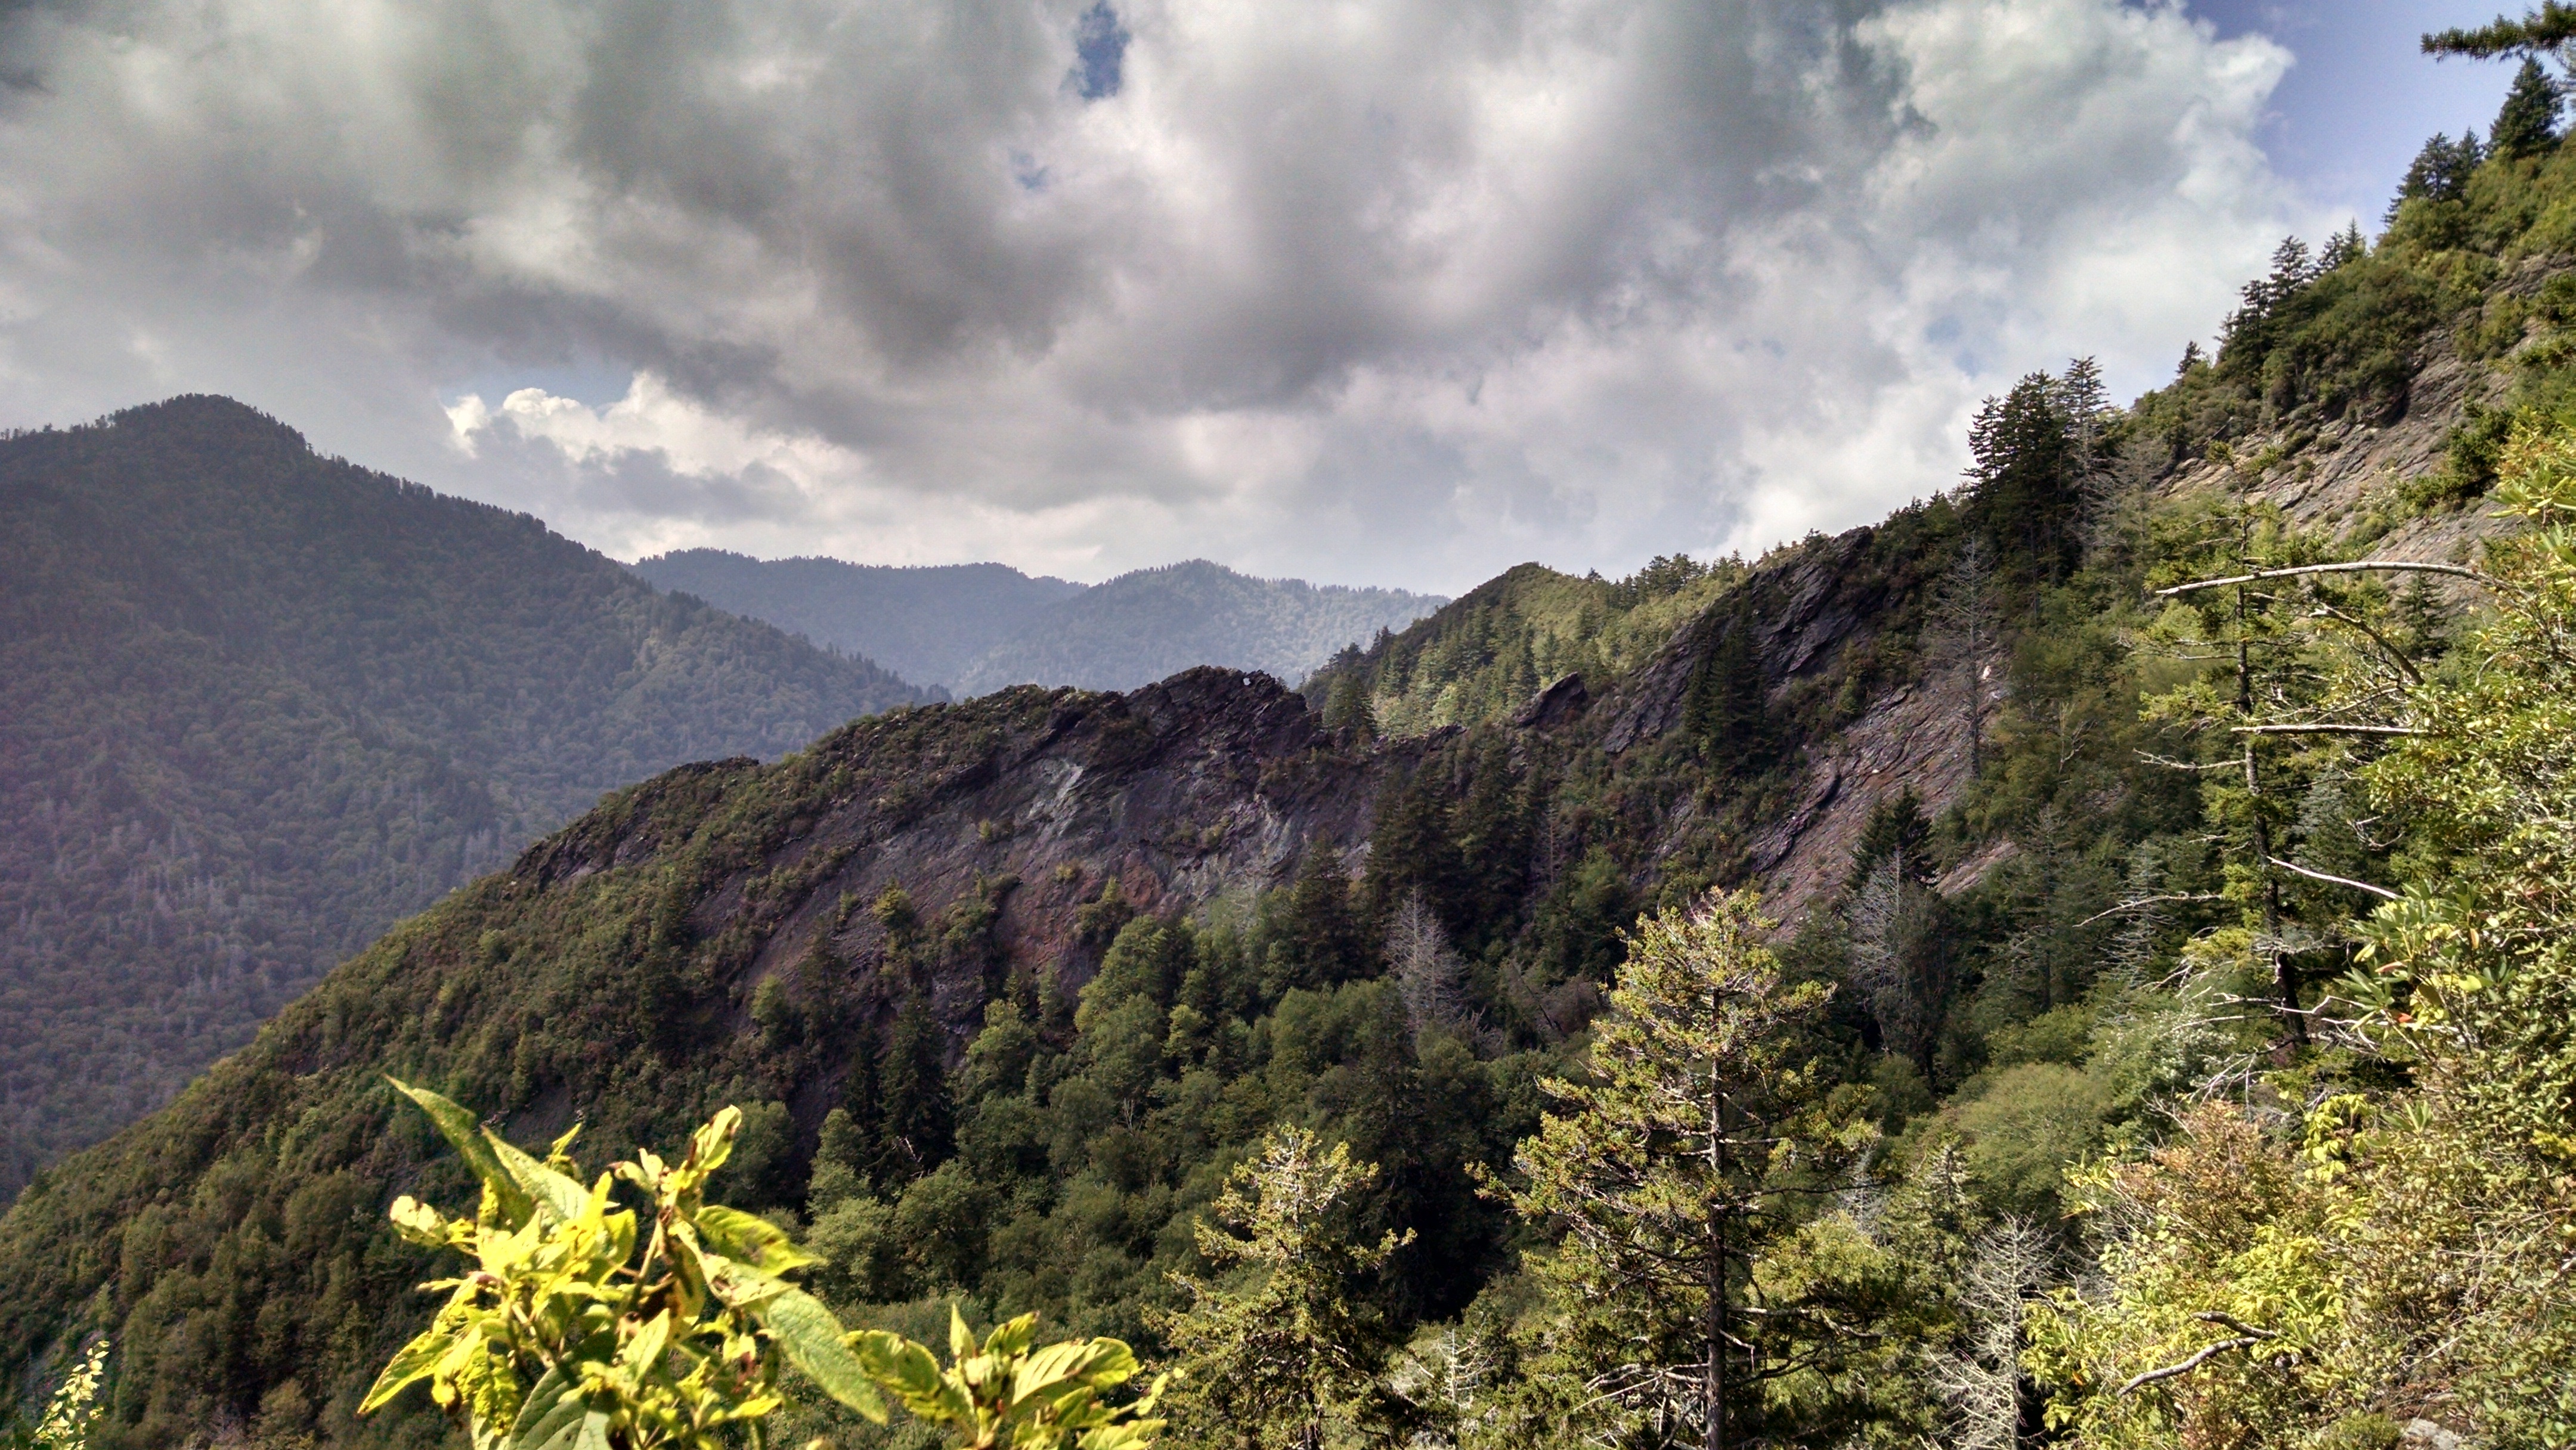
landscape, tree, nature, forest, wilderness, walking, mountain, hiking, trail, meadow, hill, adventure, valley, mountain range, scenic, tourism, ridge, outdoors, woods, hills, mountains, alps, plateau, te, ecosystem, tennessee, landform, mountain pass, great smokey mountains, smokies, geographical feature, mountainous landforms